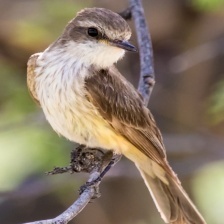
Species: VERMILION FLYCATHER
Scientific name: PYROCEPHALUS OBSCURUS